Top of the Pops

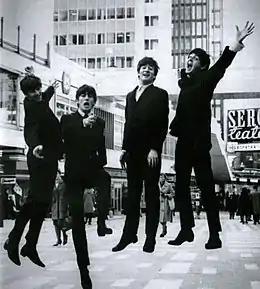
A recording of the only live performance by the Beatles on "Top of the Pops" in 1966 was not retained by the BBC (group pictured here in 1963).

Due to the then standard practice of wiping videotape, the vast majority of the episodes from the programme's history prior to 1976 are considered lost media, including any official recording of the only live appearance by the Beatles.